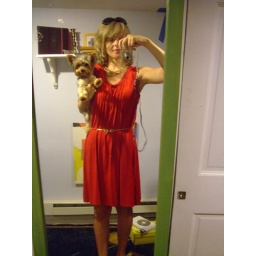
boomer and the dress my mom sent in a box